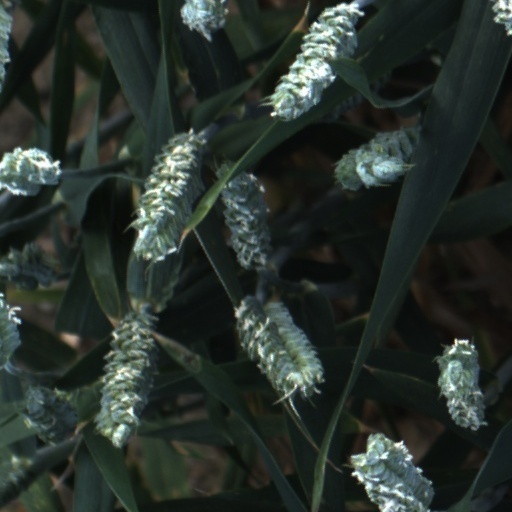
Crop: wheat